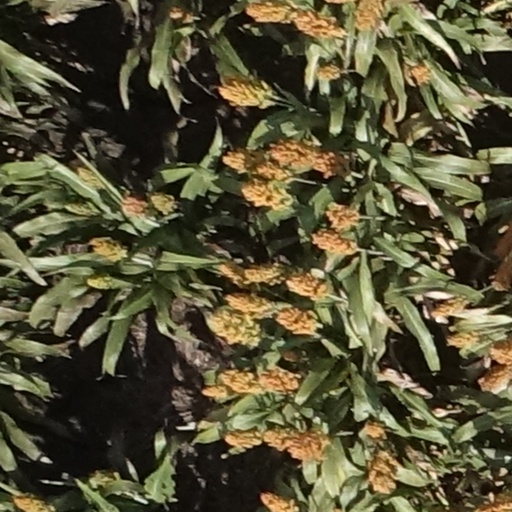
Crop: sorghum